The Big Adventure (1921 film)

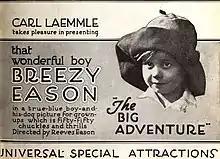

The Big Adventure is a 1921 American silent adventure film directed by B. Reeves Eason and starring B. Reeves Eason Jr., Lee Shumway and Gertrude Olmstead.